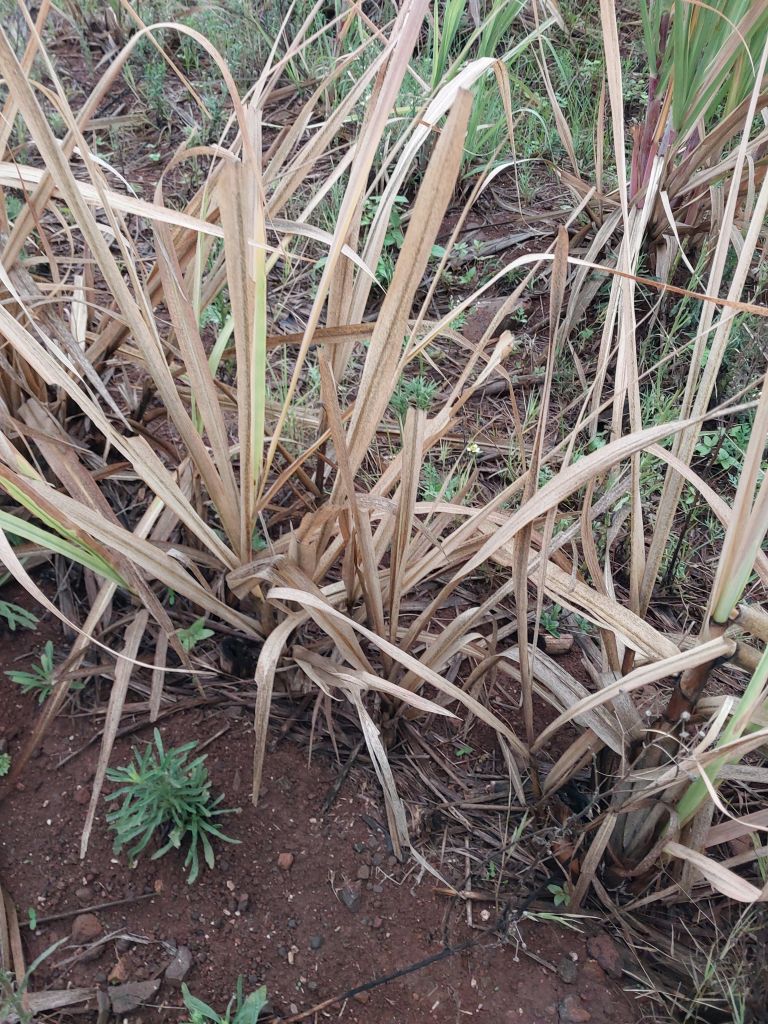
Label: Sett Rot